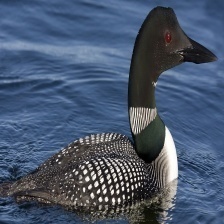
Species: COMMON LOON
Scientific name: GAVIA IMMER